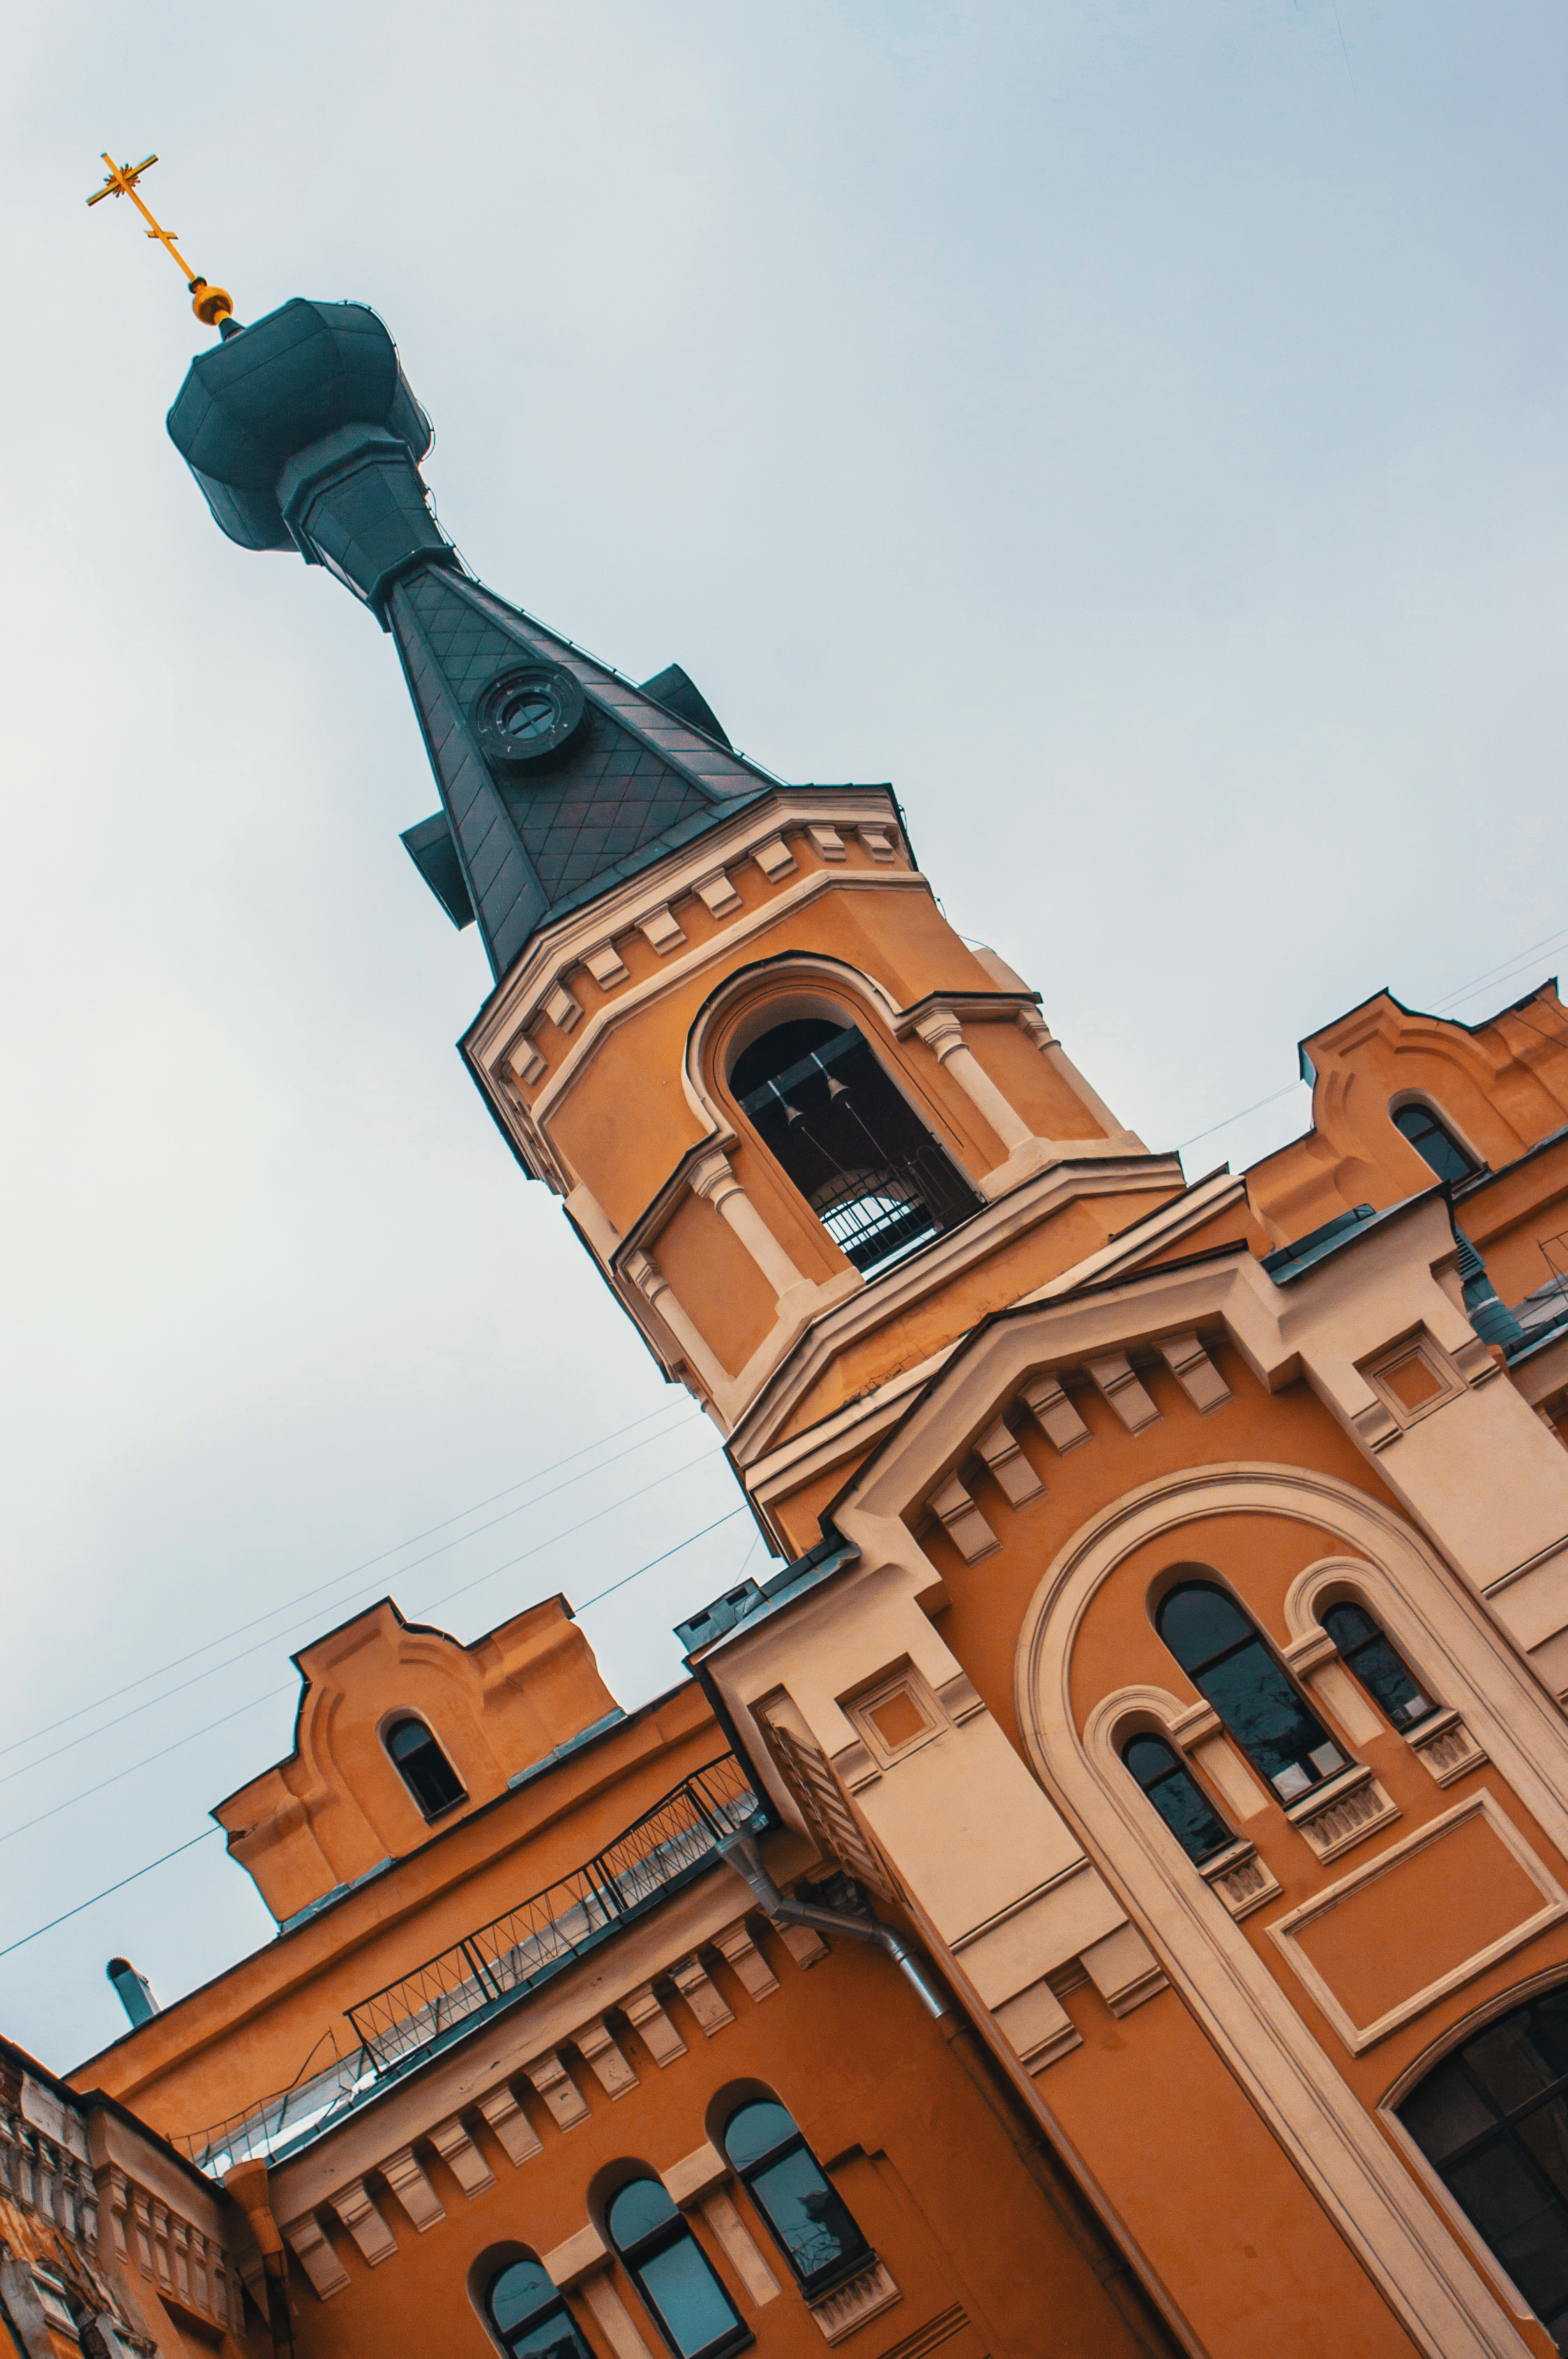
images, sky, building, window, brickwork, tree, brick, house, tower, city, facade, steeple, turret, roof, human settlement, art, spire, arch, bell tower, medieval architecture, mixed use, finial, cloud, church, skyscraper, wood, clock tower, street light, symmetry, place of worship, classical architecture, historic site, downtown, apartment, tourism, chapel, cathedral, vacation, chimney, listed building, street